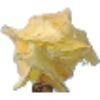
Label: physalis_with_husk